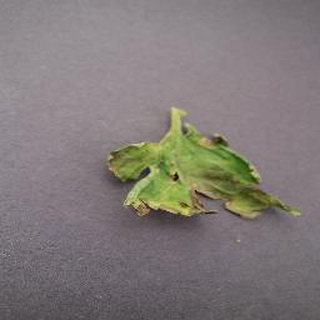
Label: tomato_late_blight